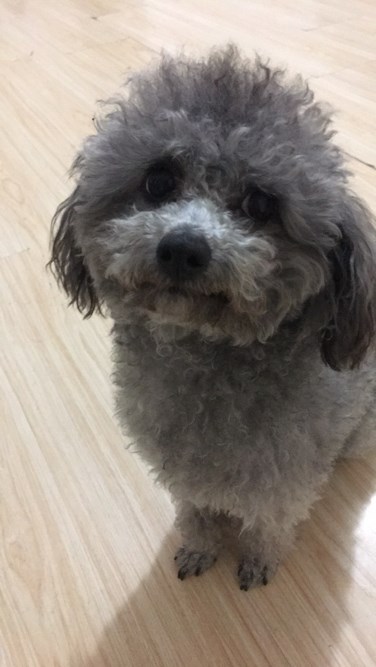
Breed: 7449-n000128-teddy